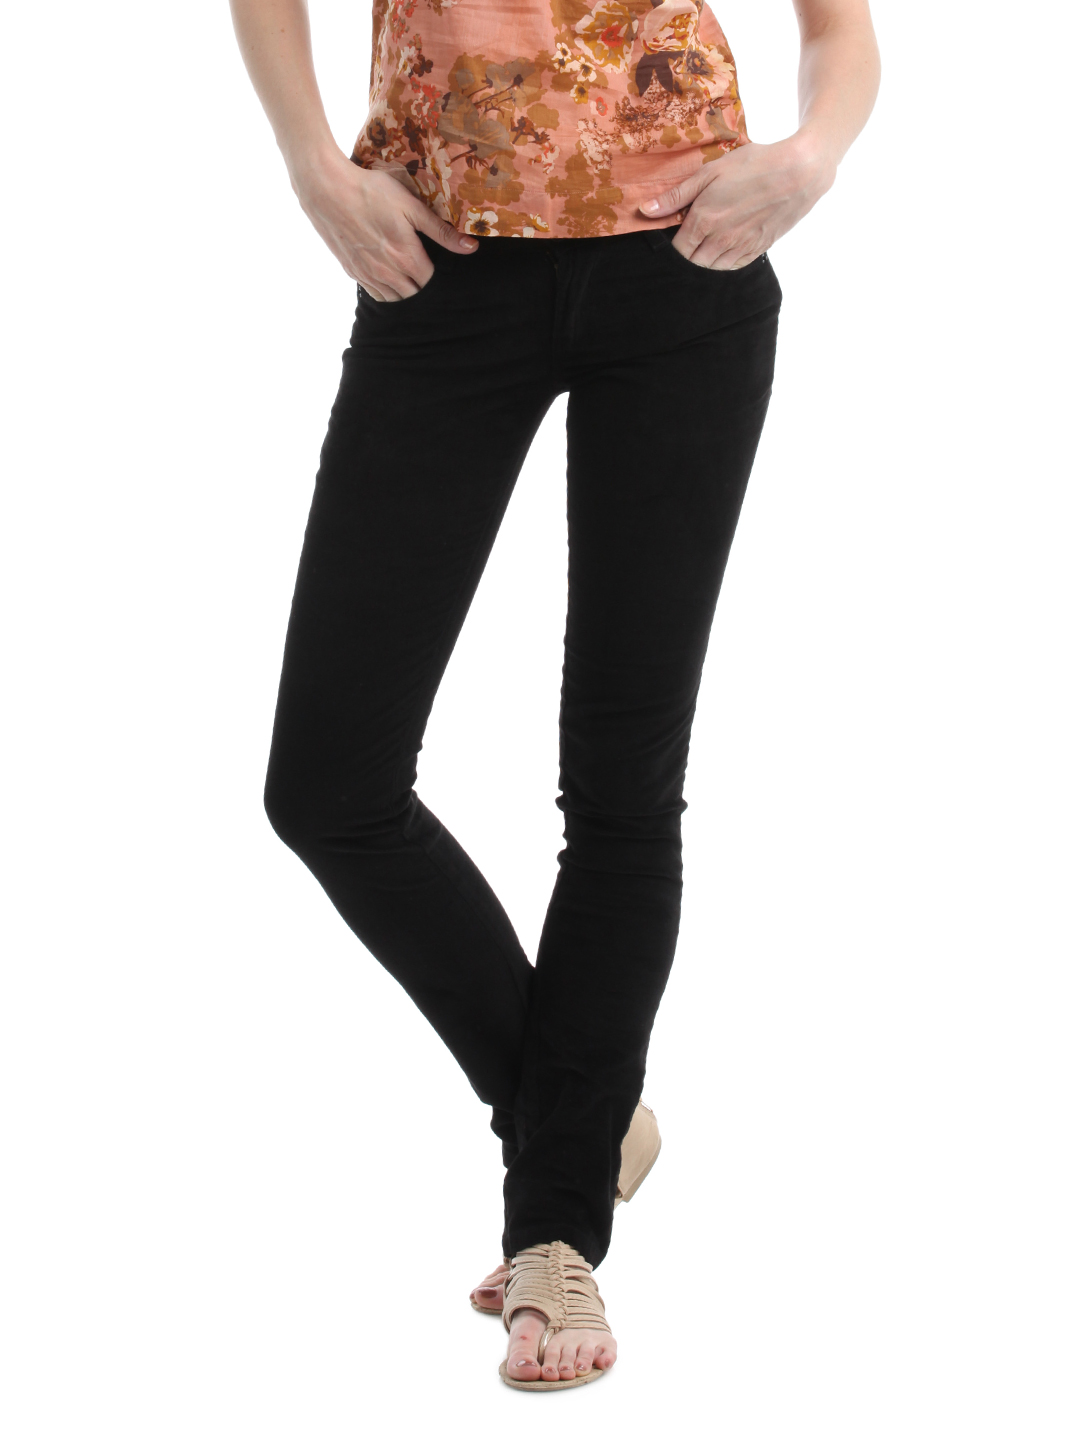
Kraus Jeans Women Black Trousers
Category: Apparel / Bottomwear / Trousers
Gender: Women
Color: Black
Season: Fall 2012
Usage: Casual